Jon Lancaster

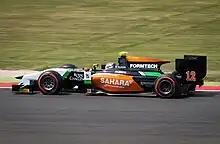
Lancaster at Silverstone during the 2014 GP2 Series season.

Lancaster made his GP2 Series début in 2012. He signed to drive for Ocean Racing Technology with fellow rookie Nigel Melker. He was replaced by Brendon Hartley after the first event of the season for budgetary reasons.